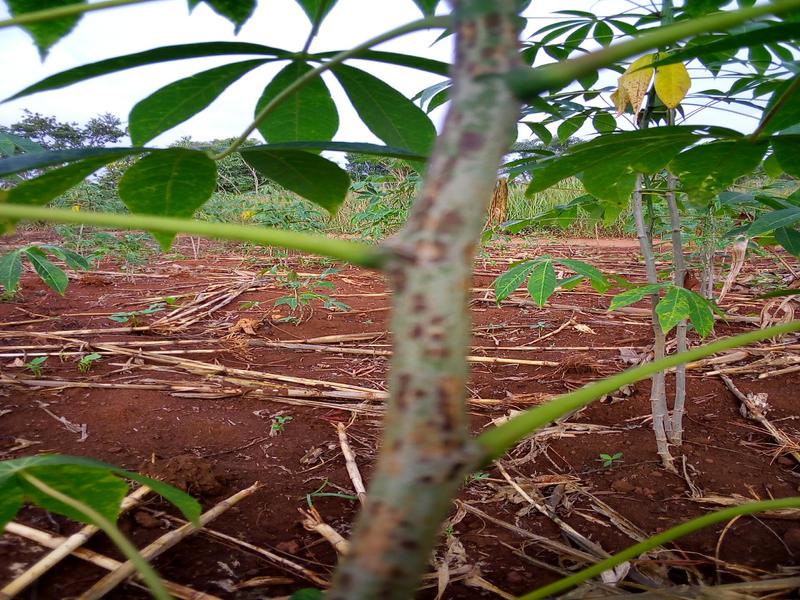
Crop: cassava
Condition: brown_streak_disease